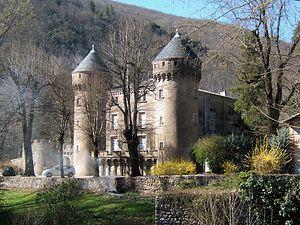
Saint-André-de-Majencoules est une commune française située dans le département du Gard, en région Occitanie. Outre le village de Saint-André-de-Majencoules lui-même, la commune regroupe plusieurs autres villages, hameaux et lieux-dits dont Pont-d'Hérault et Le Rey.
Le canton de Valleraugue est une ancienne division administrative française du département du Gard, dans l'arrondissement du Vigan.